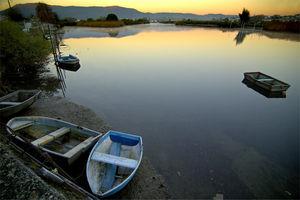
La Bidassoa est un fleuve côtier du Pays basque. Elle prend sa source dans les monts de Navarre et se jette dans le golfe de Gascogne.